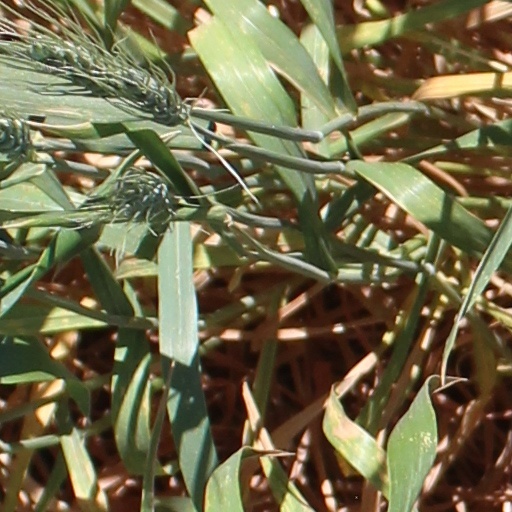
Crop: wheat